Henry Ritchie

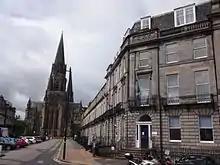
1 Mellville Crescent, Edinburgh

The day prior to the raid the decision was taken that, in order to allow the Germans time to evacuate the target ships and minimise casualties, they would be warned of the British intentions. In a brief parley the German defenders requested that the British conduct their operations under a white flag, which request was denied. Ritchie was informed that he could begin his assault on the following morning of 28 November 1914.